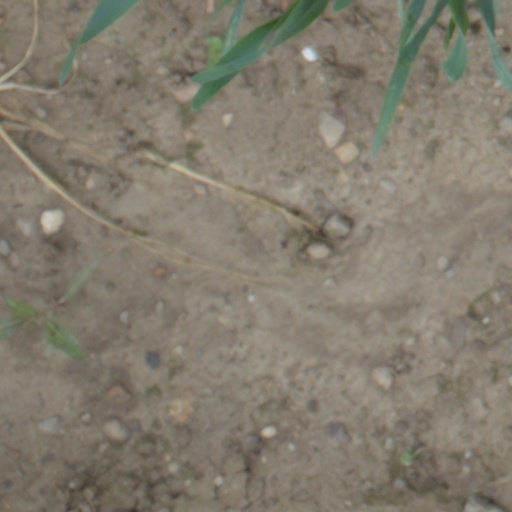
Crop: wheat